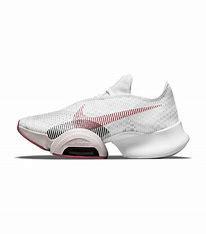
Brand: Nike
Model: Air Zoom Superrep 2